Sheriffs in the United States

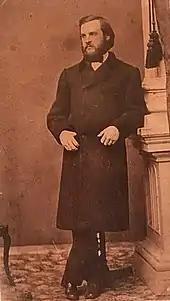
Grover Cleveland Erie County NY Sheriff 1871-1873

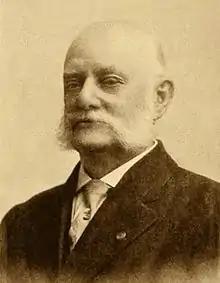
Lewis R. Stegman King's County NY Sheriff 1881

Until recently, most sheriff's officers wore a standardized uniform (black pants and shirt with dark gray straw Stetson hat in the summer and a black felt Stetson hat in the winter with a black Class A jacket for the dress uniform and a black leather jacket for the winter) and all patrol vehicles were marked in the same manner (white with red stripes, etc.). Several counties have moved away from these practices. Patrol cars in these counties have different vehicle markings, and deputy sheriffs wear different uniforms. Some examples are Ulster County, which has dark gray uniforms similar to the New York State Police; and Warren County, whose deputy sheriffs wear tan shirts with dark brown pants. Dutchess County Deputy Sheriffs wear tactical Class B uniforms consisting of black shirts and black pants and a Class A uniform with light blue shirts with darker blue pants. In Suffolk County, the sheriff vehicles are black and white (similar to the police/sheriff vehicle scheme used in California). In New York City, deputy sheriffs wear a uniform very similar to sworn NYPD personnel. Ontario County Sheriff's deputies wear the traditional uniform; black pants, black shirt with brass buttons, and a black stetson.